George Soule (Mayflower passenger)

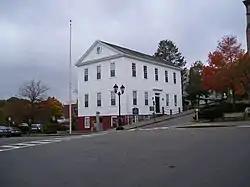
Soule first lived with Edward Winslow, whose first house in Plymouth was located on the site of what is now the 1749 Court House Museum on Town Square in downtown Plymouth.

The "Mayflower" departed Plymouth, England on 6/16 September 1620. The small, 100-foot ship had 102 passengers and a crew of about 30–40 in extremely cramped conditions. By the second month out, the ship was being buffeted by strong westerly gales, causing the ship's timbers to be badly shaken with the caulking failing to keep out sea water, and with passengers, even in their berths, lying wet and ill. These conditions, combined with a lack of proper rations and unsanitary conditions for several months, contributed to the high number of fatalities in the first winter, especially for the women and children. On the voyage, there were two deaths, being just a crew member and a passenger. The worst was yet to come after arriving at their destination when, in the space of several months, almost half the passengers perished in the cold, harsh, unfamiliar New England winter.